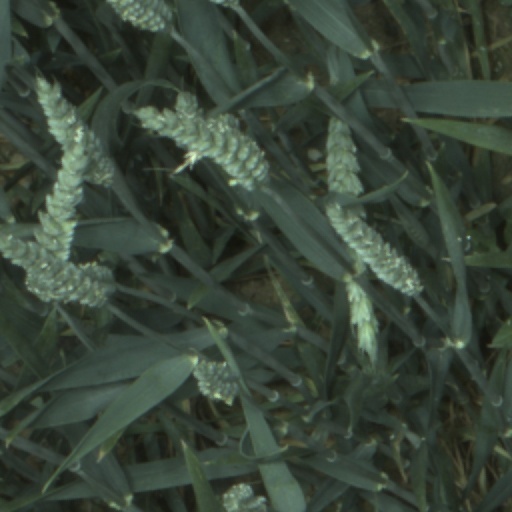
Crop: wheat